Robert Sheehan

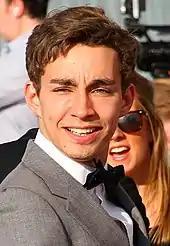
Sheehan at the BAFTA Television Awards in May 2012

After leaving the Galway-Mayo Institute of Technology, Sheehan starred as one of the lead characters in "Cherrybomb" in 2009. In March 2009, he appeared in the role of BJ in the Channel 4 trilogy "Red Riding". Sheehan described the role as "weighty" and a "step up" from his previous work, and credits the show with changing his career.